Oslo Airport, Fornebu

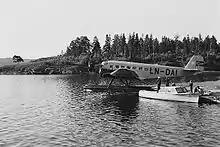
A DNL Ju 52 at the seaplane base in June 1939

Aviation in Oslo started in 1909, when Carl Cederström of Sweden made exhibition flights from fields at Etterstad. Following this, the Norwegian Army decided that it needed a military land airport, and established itself at Kjeller, outside Oslo, in 1912. Kjeller Airport served as the main airport for Norway until the 1930s, being the main base of the newly established Norwegian Army Air Service and the first place to have air services.